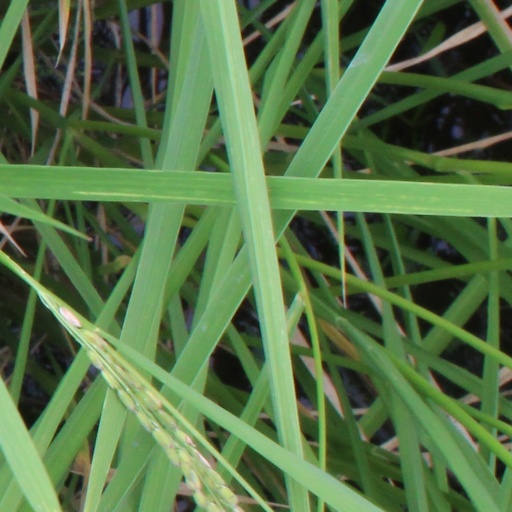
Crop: rice